Johannes Thingnes Bø

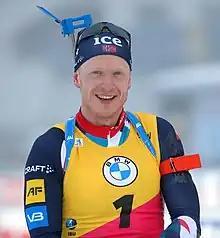
Thingnes Bø in 2023

Johannes Thingnes Bø (born 16 May 1993) is a former Norwegian biathlete who has achieved significant success in the sport. Thingnes Bø has won the Biathlon World Cup five times, in the 2018/19, 2019/20, 2020/21, 2022/23, and 2023/24 seasons. He is the male biathlete with the second most individual World Cup victories in history, totaling 91, including victories at the Winter Olympic Games.